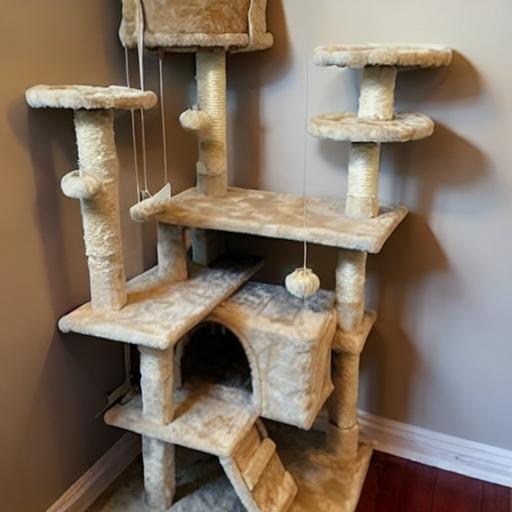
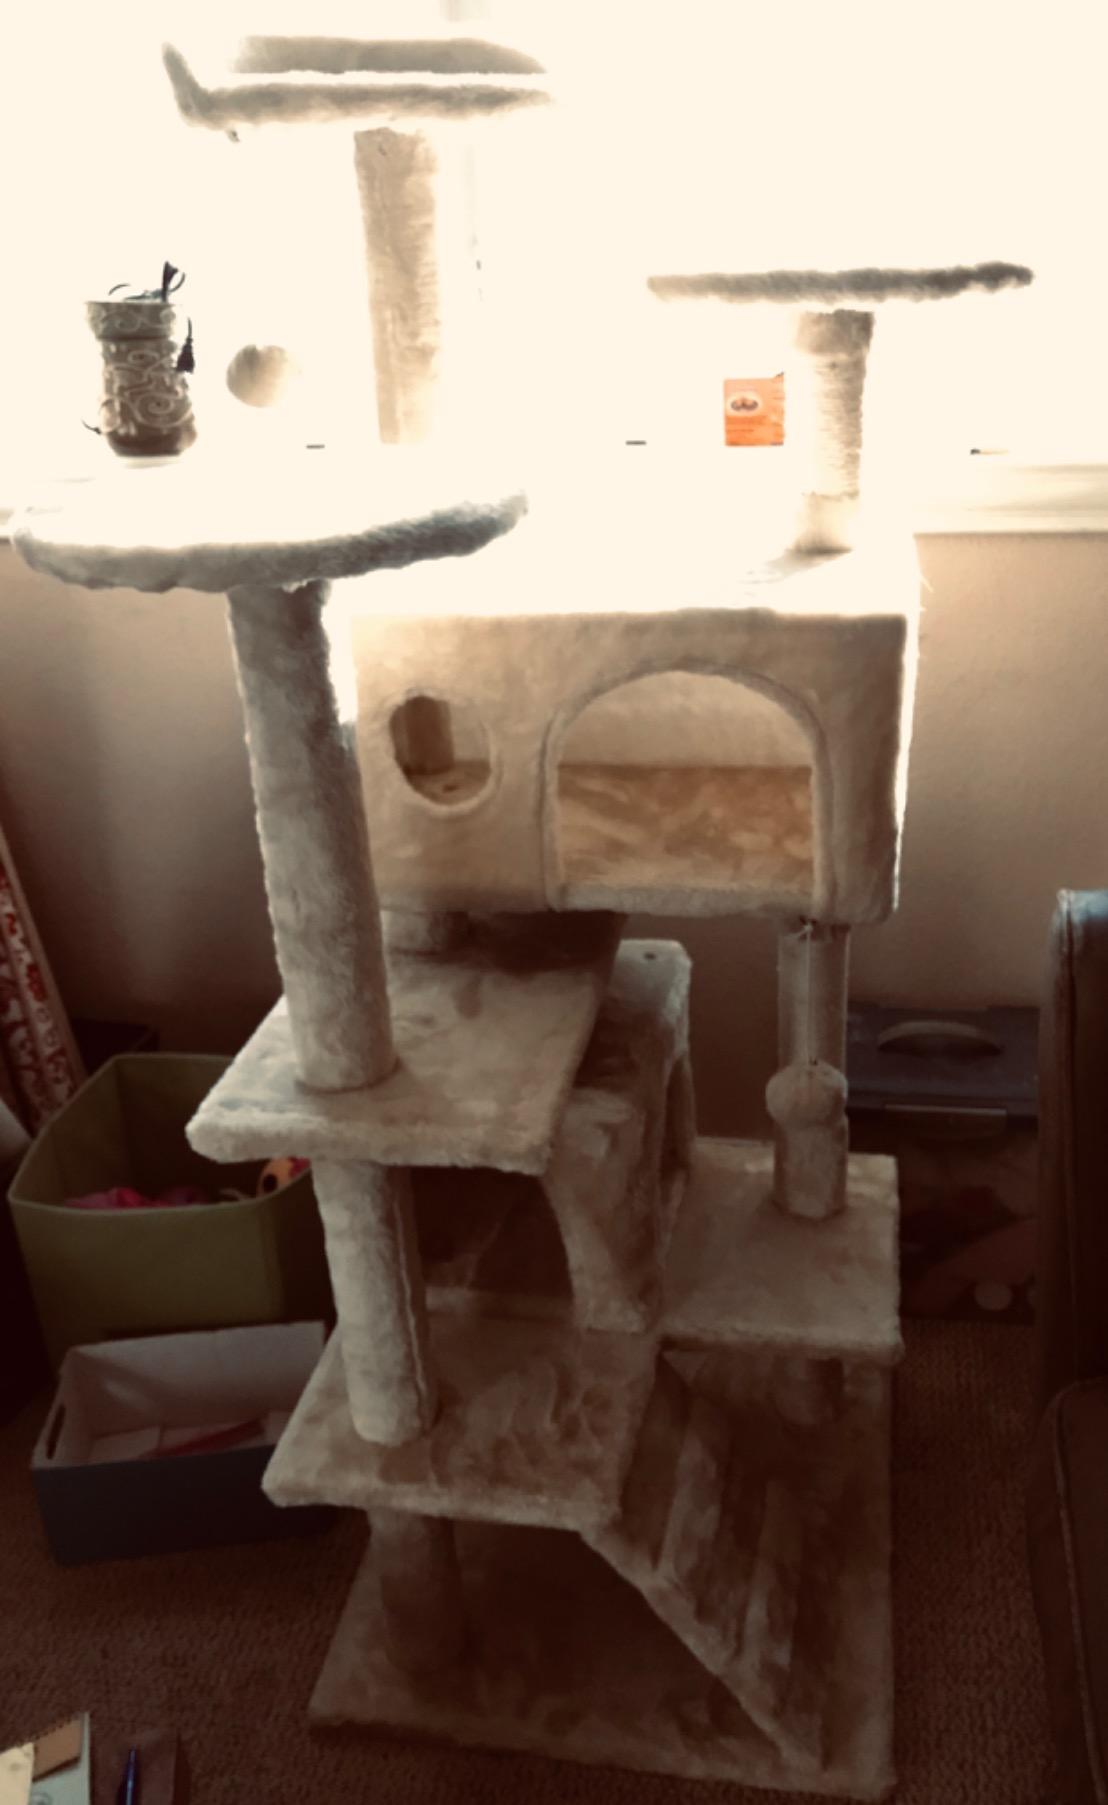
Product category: items_cat tree
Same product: no